Koyi k utho

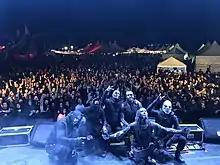
Koyi K Utho at Knotfest 2019

Koyi K Utho is a Colombian industrial metal band formed in 1999 in Bogotá. The band's name was selected as a tribute to Mazinger Z's character, Koyi Kabuto.